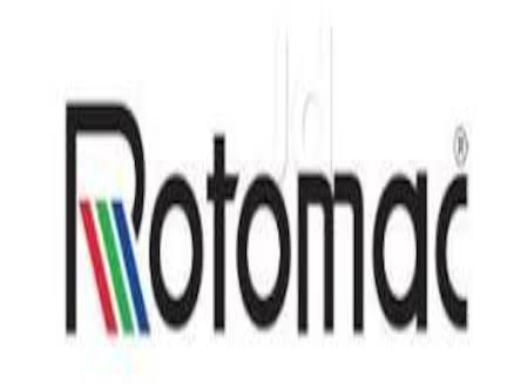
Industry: Necessities